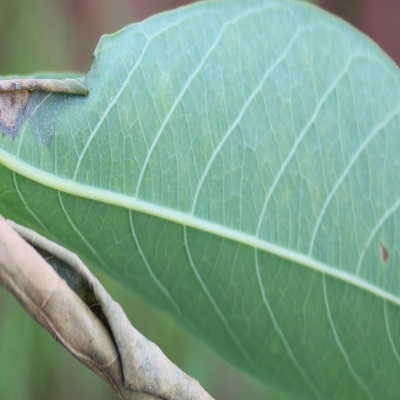
Crop: Cassava
Condition: bacterial blight